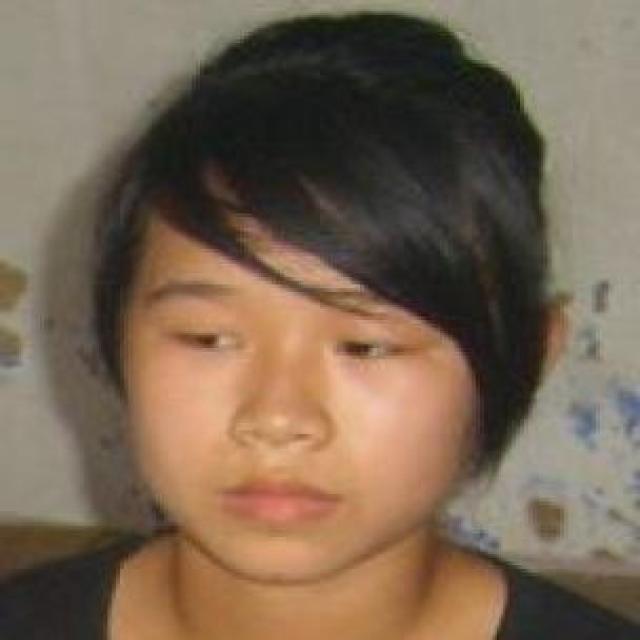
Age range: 0-12